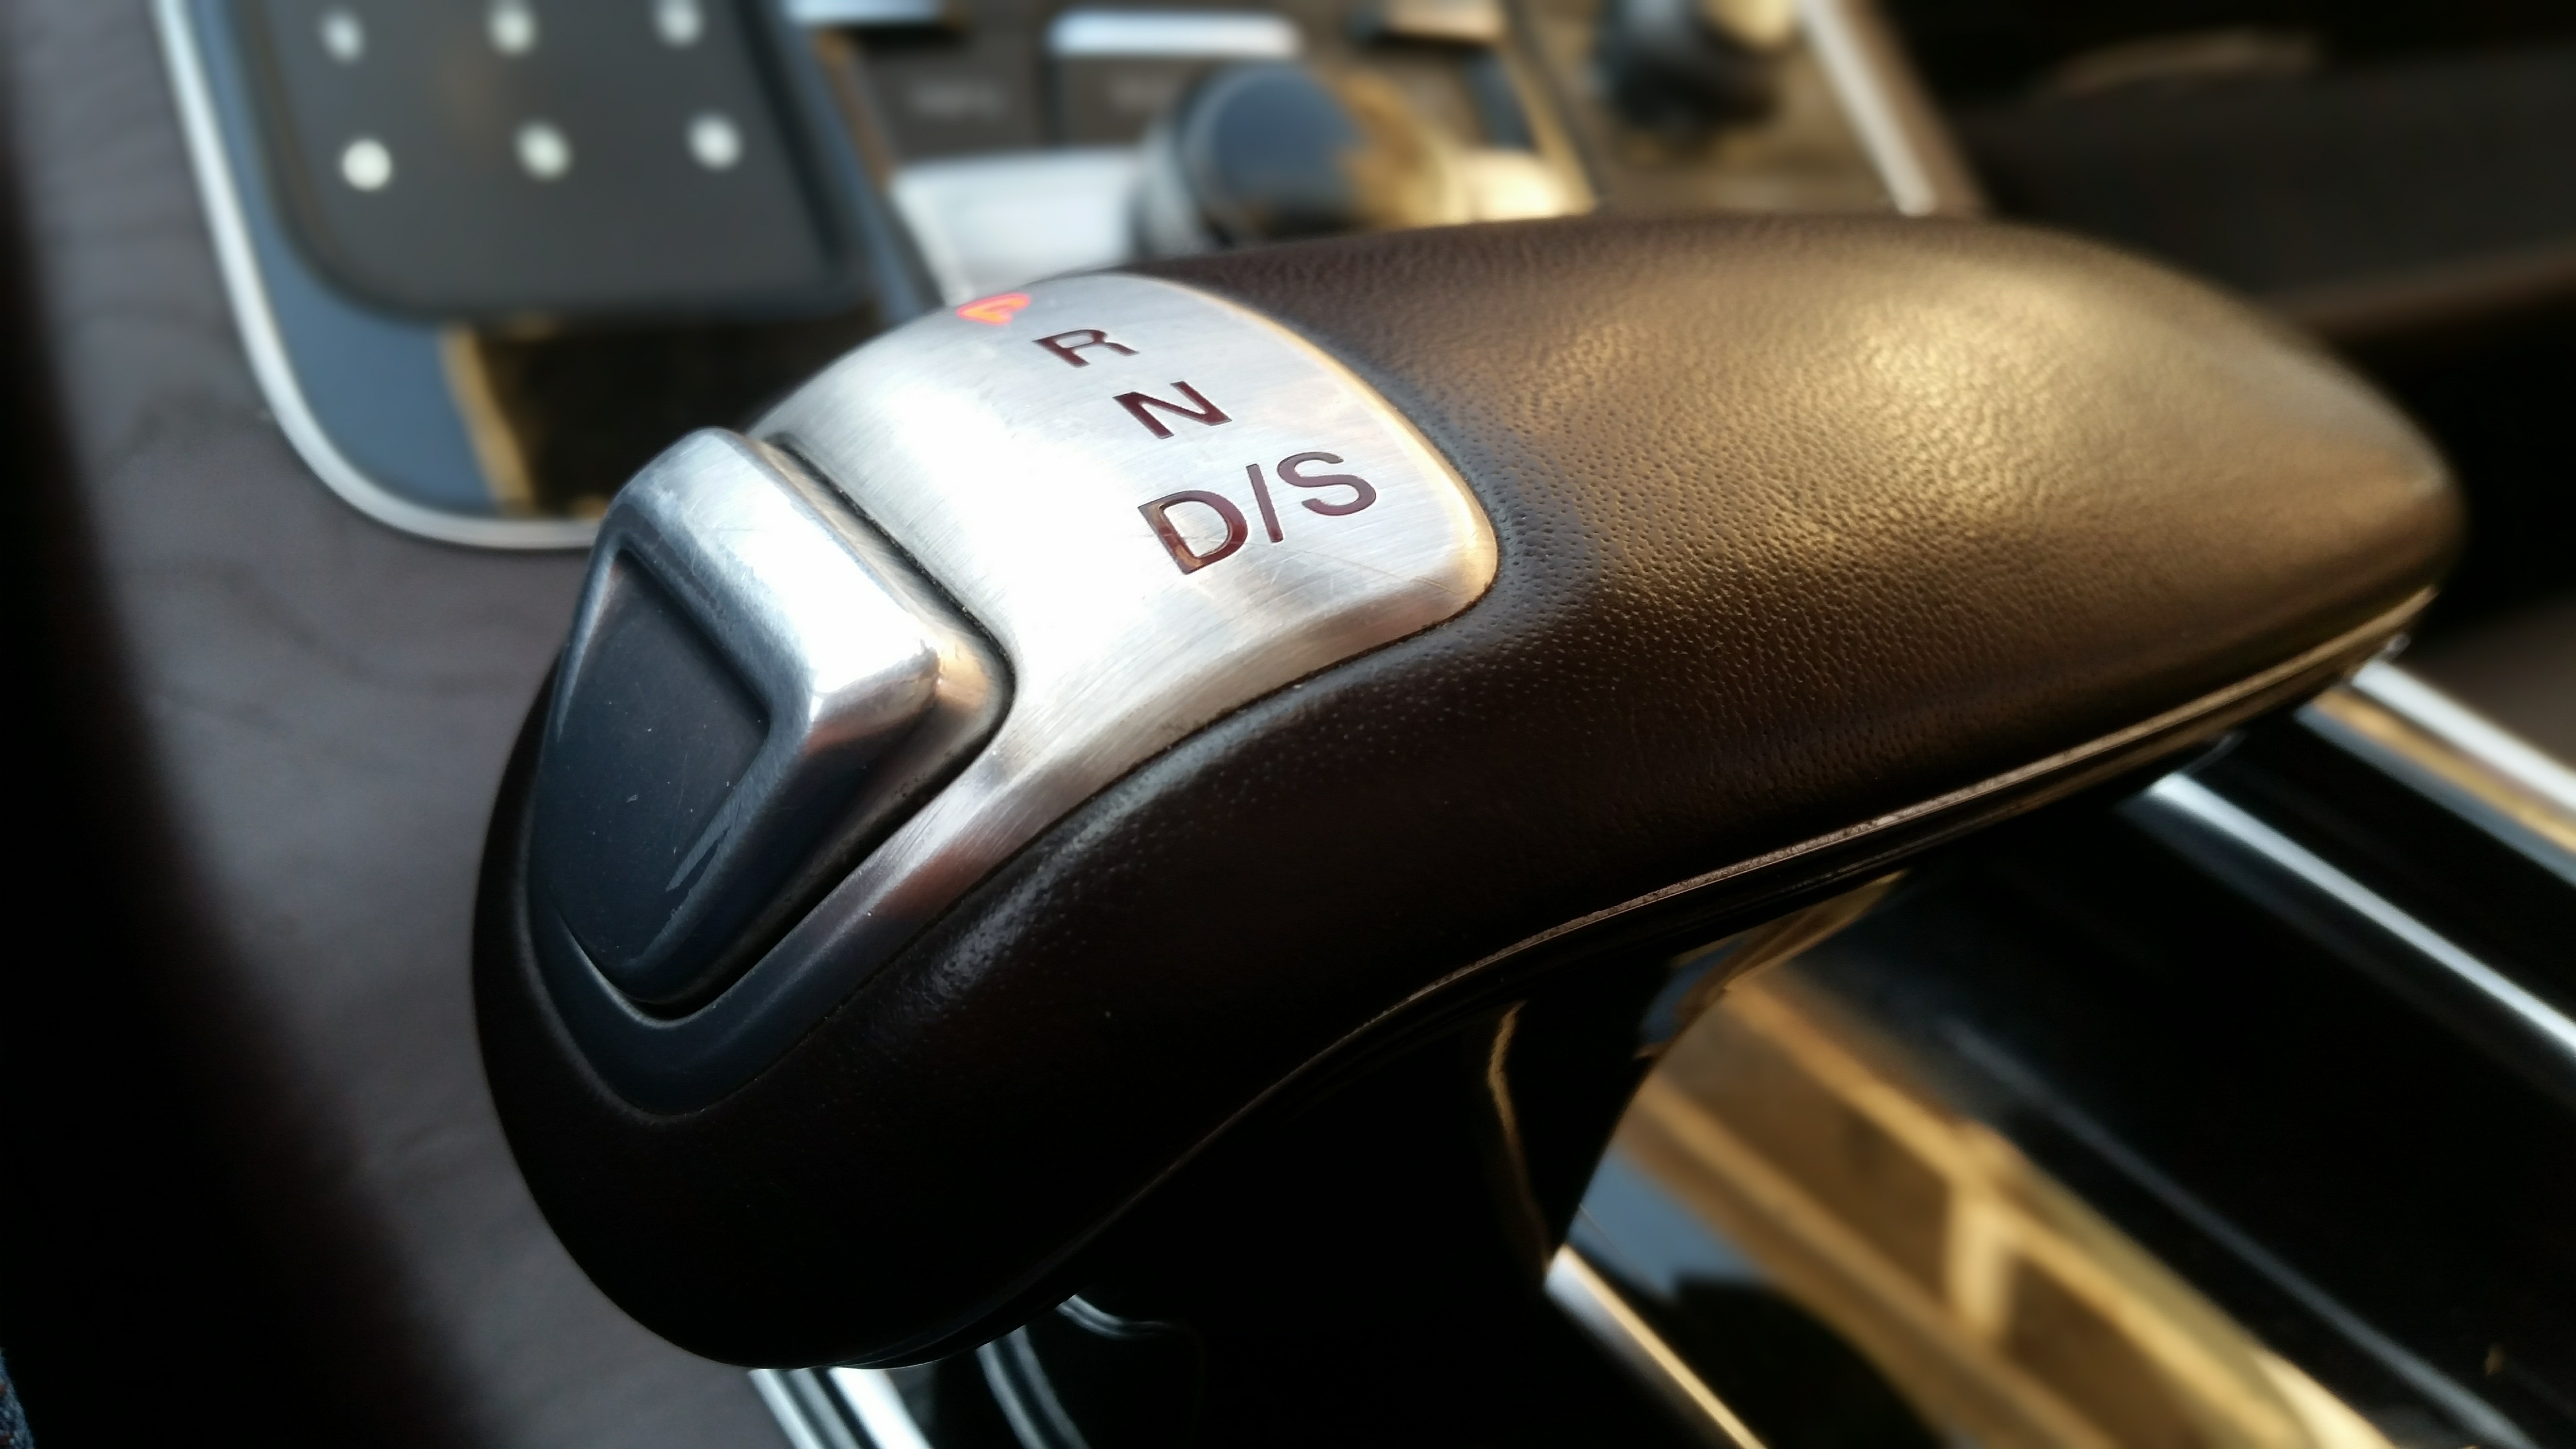
work, people, technology, leather, car, wheel, automobile, interior, driving, city, workshop, transportation, transport, europe, repair, shop, vehicle, equipment, gear, drive, metal, italy, auto, garage, blue, exterior, steering wheel, speed, dashboard, modern, automotive, handle, sports car, car interior, supercar, worker, luxury, design, engine, steering, motor, control, bmw, audi, automatic, service, fix, transmission, mechanic, shifter, royalty free, alfa romeo, gear shift, kosovo, auto repair shop, a3, land vehicle, vigan, gearshift, topgear, vigan hajdari, hajdari, a8, automobile make, automotive exterior, automotive design, family car